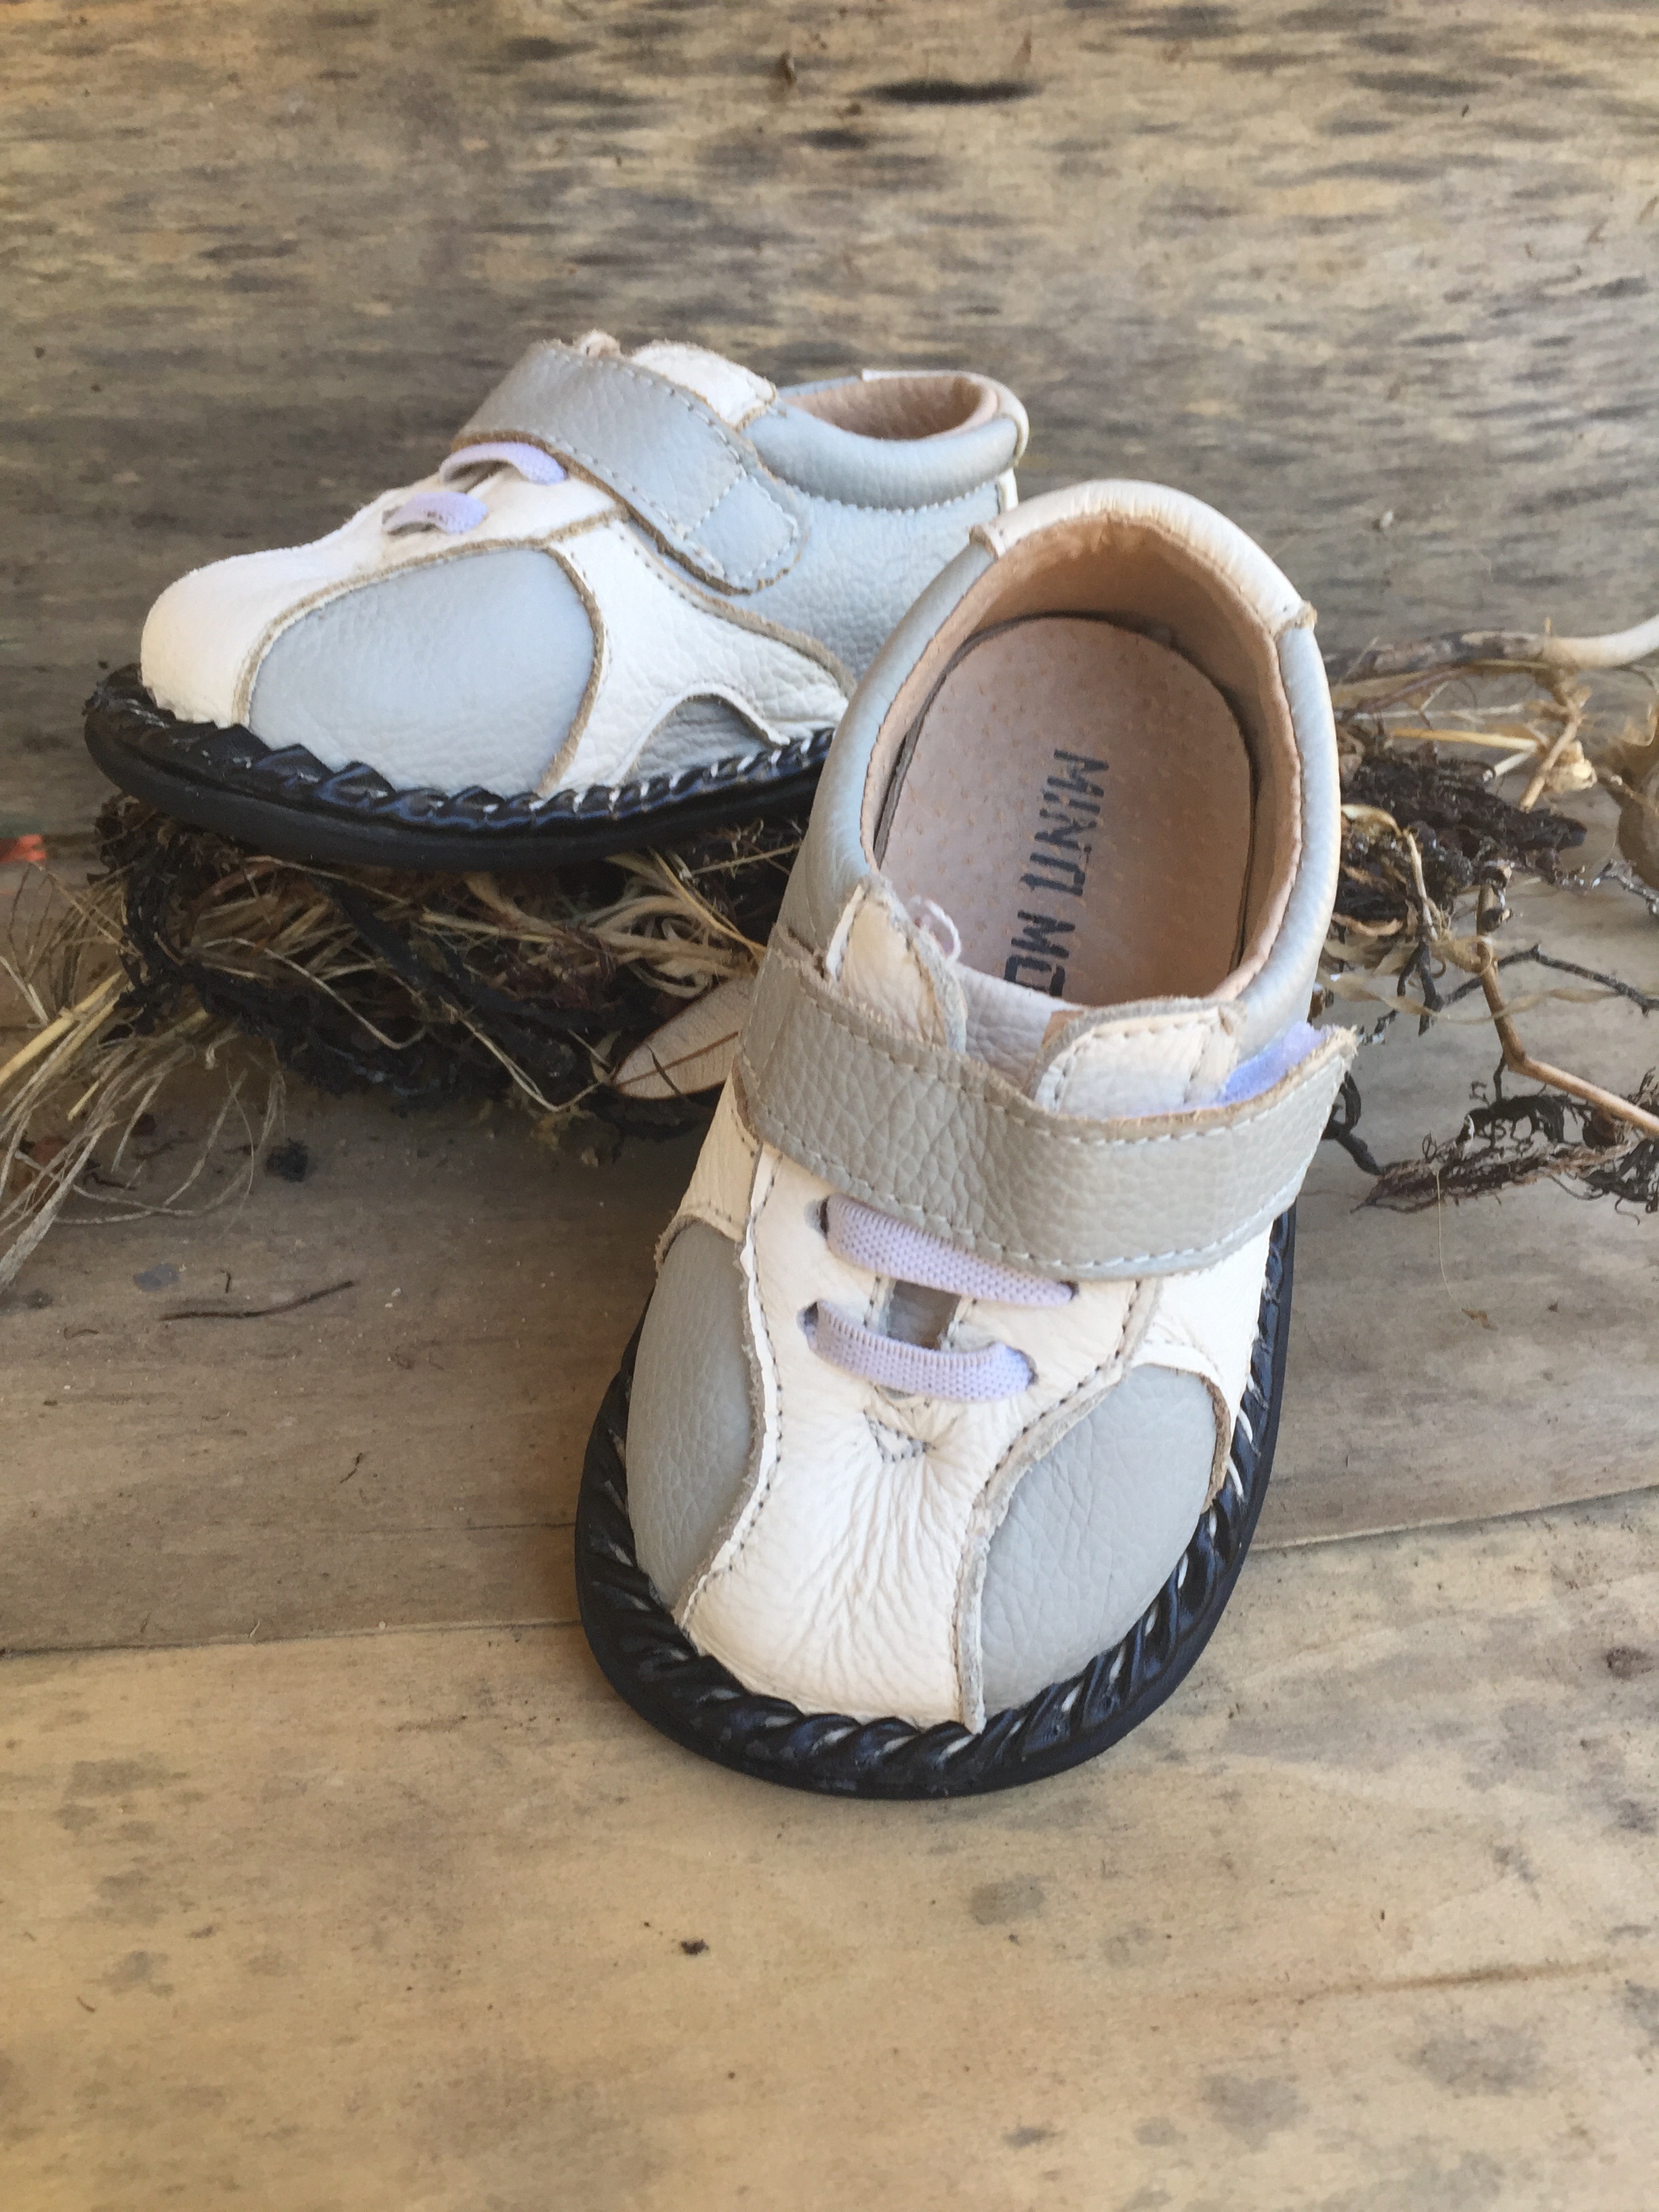
beach, sea, nature, sand, ocean, shoe, white, kid, summer, leg, spring, child, blue, baby, sandal, product, outdoors, children, sneakers, footwear, outdoor shoe